Riverside South, Manhattan

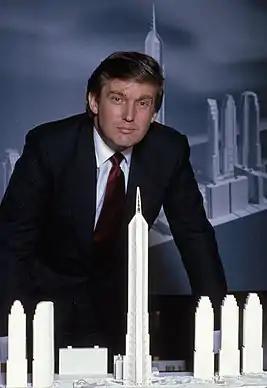
Trump standing beside a model of the proposed Television City in 1985

Hirschfeld and Varsavsky formed a partnership named Lincoln West Associates to develop a project known as Lincoln West on the 60th Street Yard site. Macri hired Gruzen & Partners to draw up plans for the project, and he hired former deputy mayor John Eugene Zuccotti and lawyer Judah Gribetz to consult on the project. Rafael Viñoly assisted Gruzen with the plans. The initial plans, announced in January 1981, called for 16 residential towers with a total of 4,850 apartments, arranged around a new avenue called Lincoln Boulevard. There would also be a 500-room hotel, one or two office towers, and of open space. A 4,000-space parking garage would have been located underneath the development. Due to the topography of the site, the buildings at both the northern and southern ends would have been located on a platform, and Lincoln Boulevard would have been built with two levels. The first apartments would have begun construction in 1982, while the rest of the development would have been built in phases over a decade.